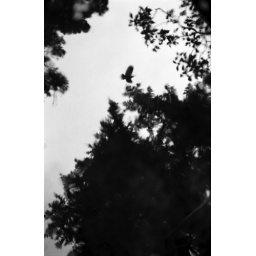
I found trees reflected in a water hole. A crow came out of it and it looked nice.